Whittle Laboratory

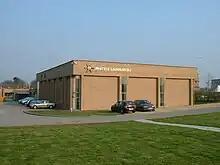
The Whittle Laboratory in 2007

The Whittle Laboratory works on reducing the climate impact of aircraft and power generation. It is located at the West Cambridge site in Cambridge, UK. It is a part of the Department of Engineering, at the University of Cambridge. The Whittle Lab has its origins in Sir Frank Whittle and a number of his original team, from Cambridge, and who in 1937 invented the jet engine. In opening the Lab in 1973 the aim was to develop the technology which would underpin the emerging age of mass air travel. The Whittle Laboratory today is one of the world's leading jet engine and power generation research laboratories. It has partnered with Rolls-Royce, Mitsubishi Heavy Industries, and Siemens for over 50 years; with Dyson for 10 years; and in the last few years with many of the new entrants into the aviation sector. The Whittle Laboratory has successfully translated hundreds of primary research ideas into industrial products and its research has been awarded the American Society of Mechanical Engineers highest honour, the ‘Gas Turbine Award’ 15 times, more than any other institution or company. The current focus of the Laboratory is to accelerate the decarbonisation of flight and energy.